Huddersfield Giants

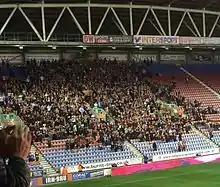
Huddersfield supporters at Wigan

After another promising recruitment drive from Huddersfield, they were yet again tipped to make big strides in the Super League in 2012. This season really proved as a roller-coaster ride for the "Fartown Faithful" who saw their team go from leading the Super League up to the halfway point but then tailing off to finish a disappointing 7th and yet again failing to make an impact on the play-offs, being comfortbaly beaten by Hull, However, another cup run gave the fans hope but they came up against a red-hot Warrington side in the semi final who beat them 33–6. During the season and during the poor dip in form Ken Davy decided it was time for change and terminated the contracts of coach Nathan Brown and captain Kevin Brown. Paul Anderson was given the task of finishing the season as best as possible, it was a sad end to Both Brown's Huddersfield careers.